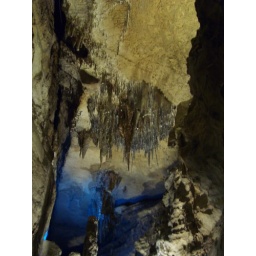
like over the kitchen table